Ruhr

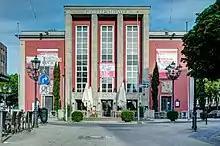
Grillo-Theater Essen

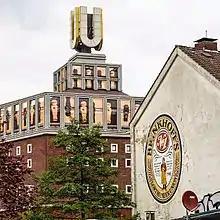
Ostwall Museum at U-Tower Dortmund

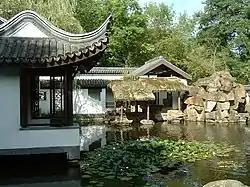
Chinese Garden of the Ruhr University in Bochum

The Industrial Heritage Trail links tourist attractions related to the European Route of Industrial Heritage in the Ruhr area.